Jon Balke

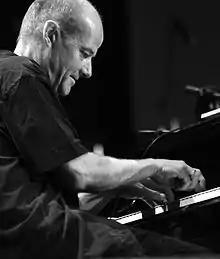
Balke at Berchidda on Sardinia, 2006 (Photo by Gianfranco Rota)

Jon Georg Balke (born 7 June 1955) is a Norwegian jazz pianist who leads the group Siwan. He is the younger brother of saxophonist Erik Balke.